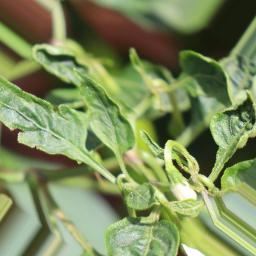
Label: mites_and_trips